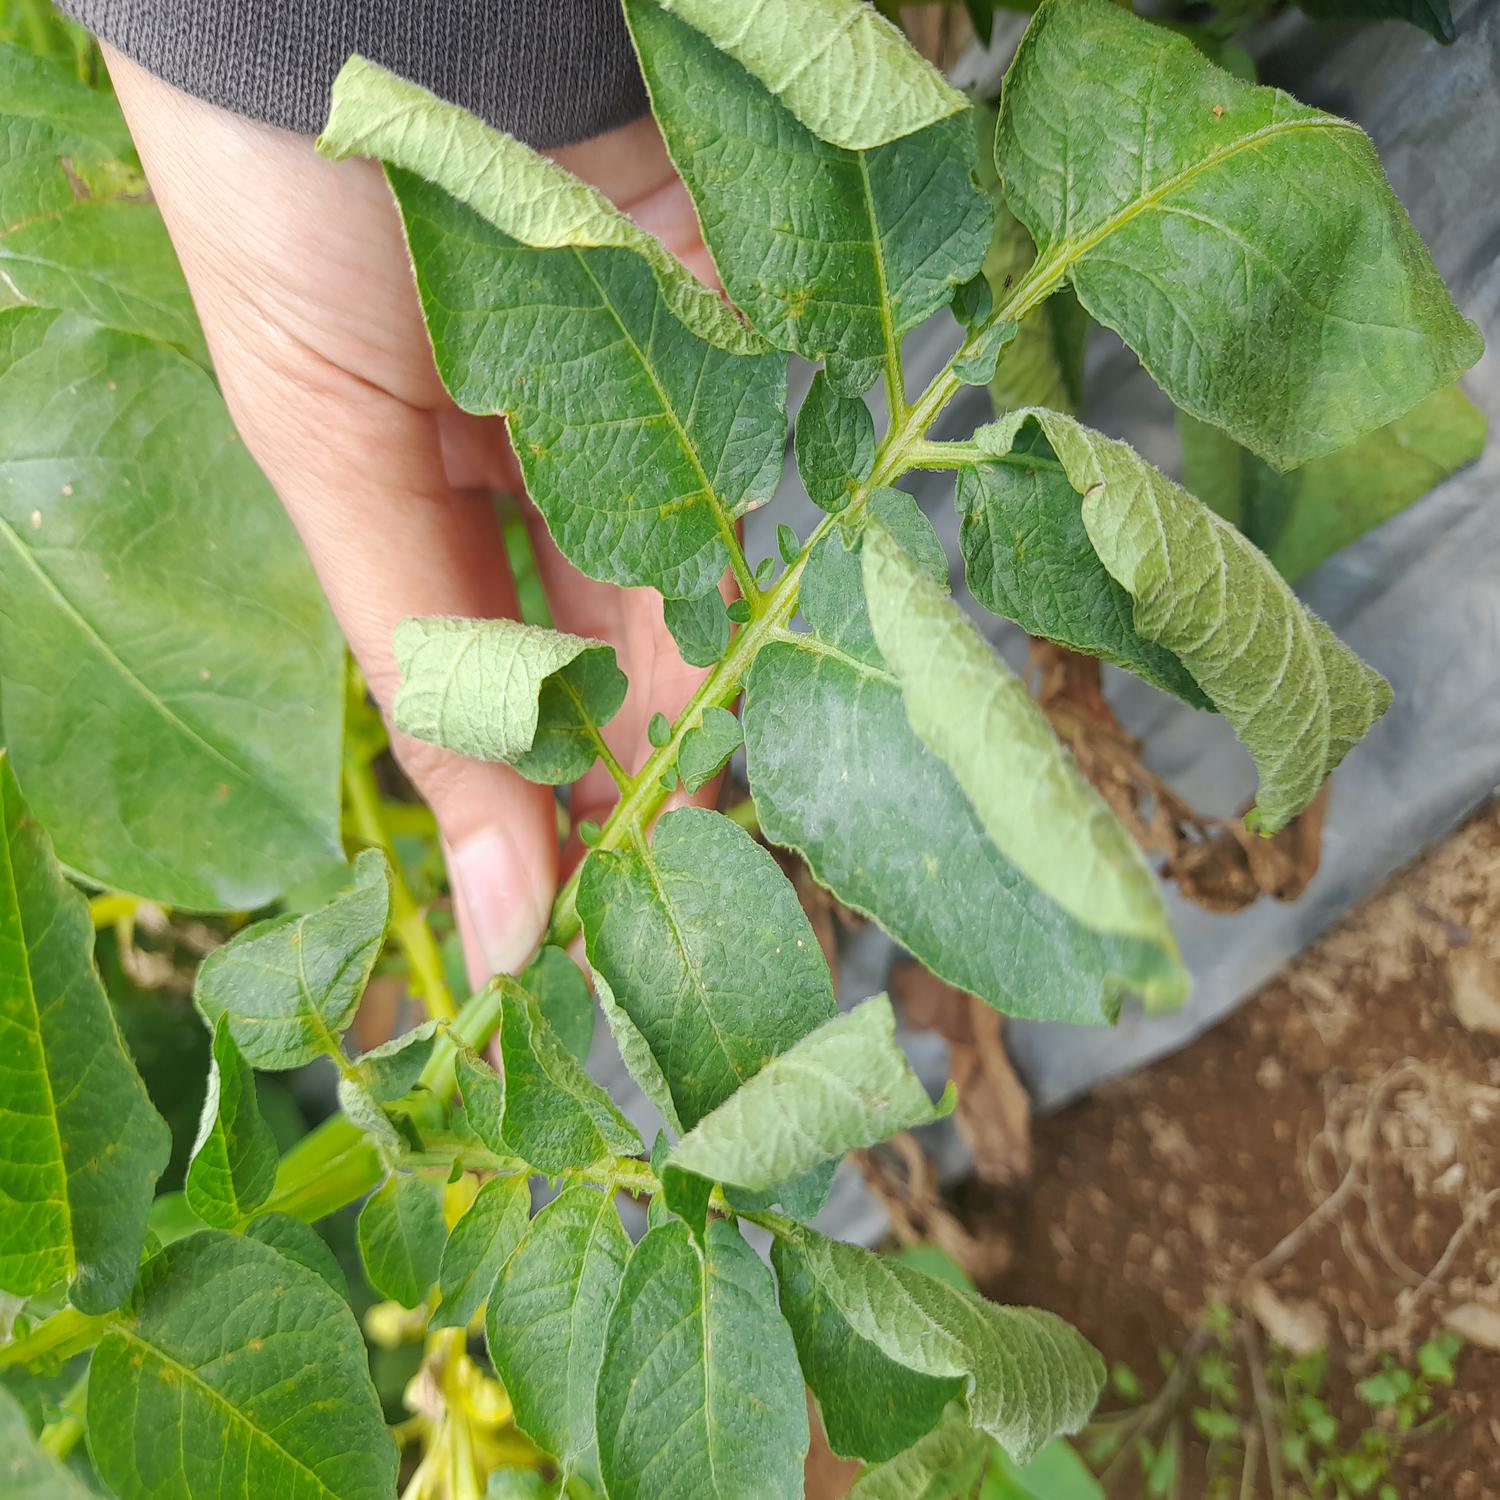
Etiqueta: Pudricion_Parda